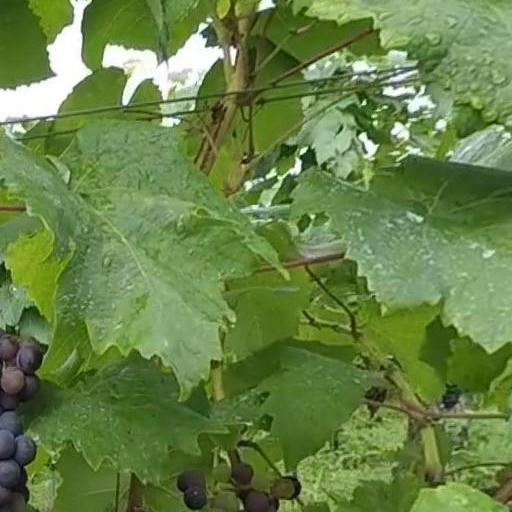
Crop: grape